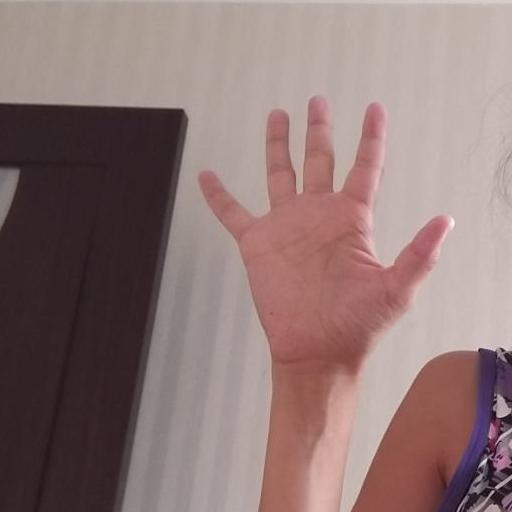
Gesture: palm